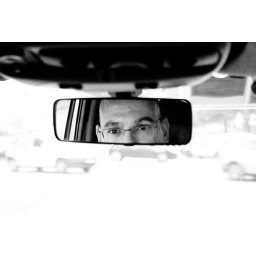
mirror in the car